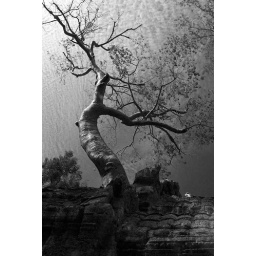
A tree towers above the Ankor Thom temple in Cambodia.